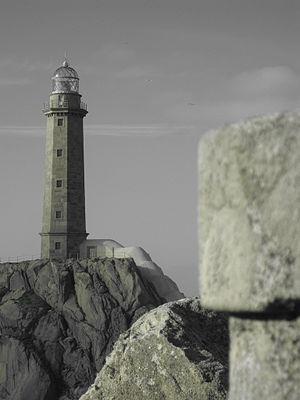
Liste des phares d'Espagne. Le listage est fait dans le sens inverse d'une montre, du Pays basque à la Catalogne.